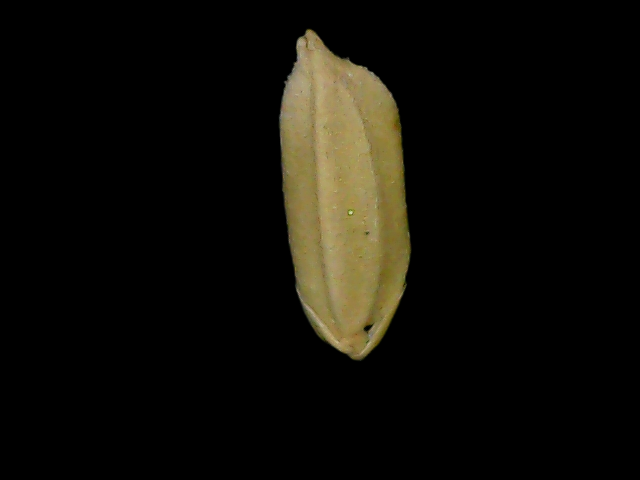
Rice variety: Bd76